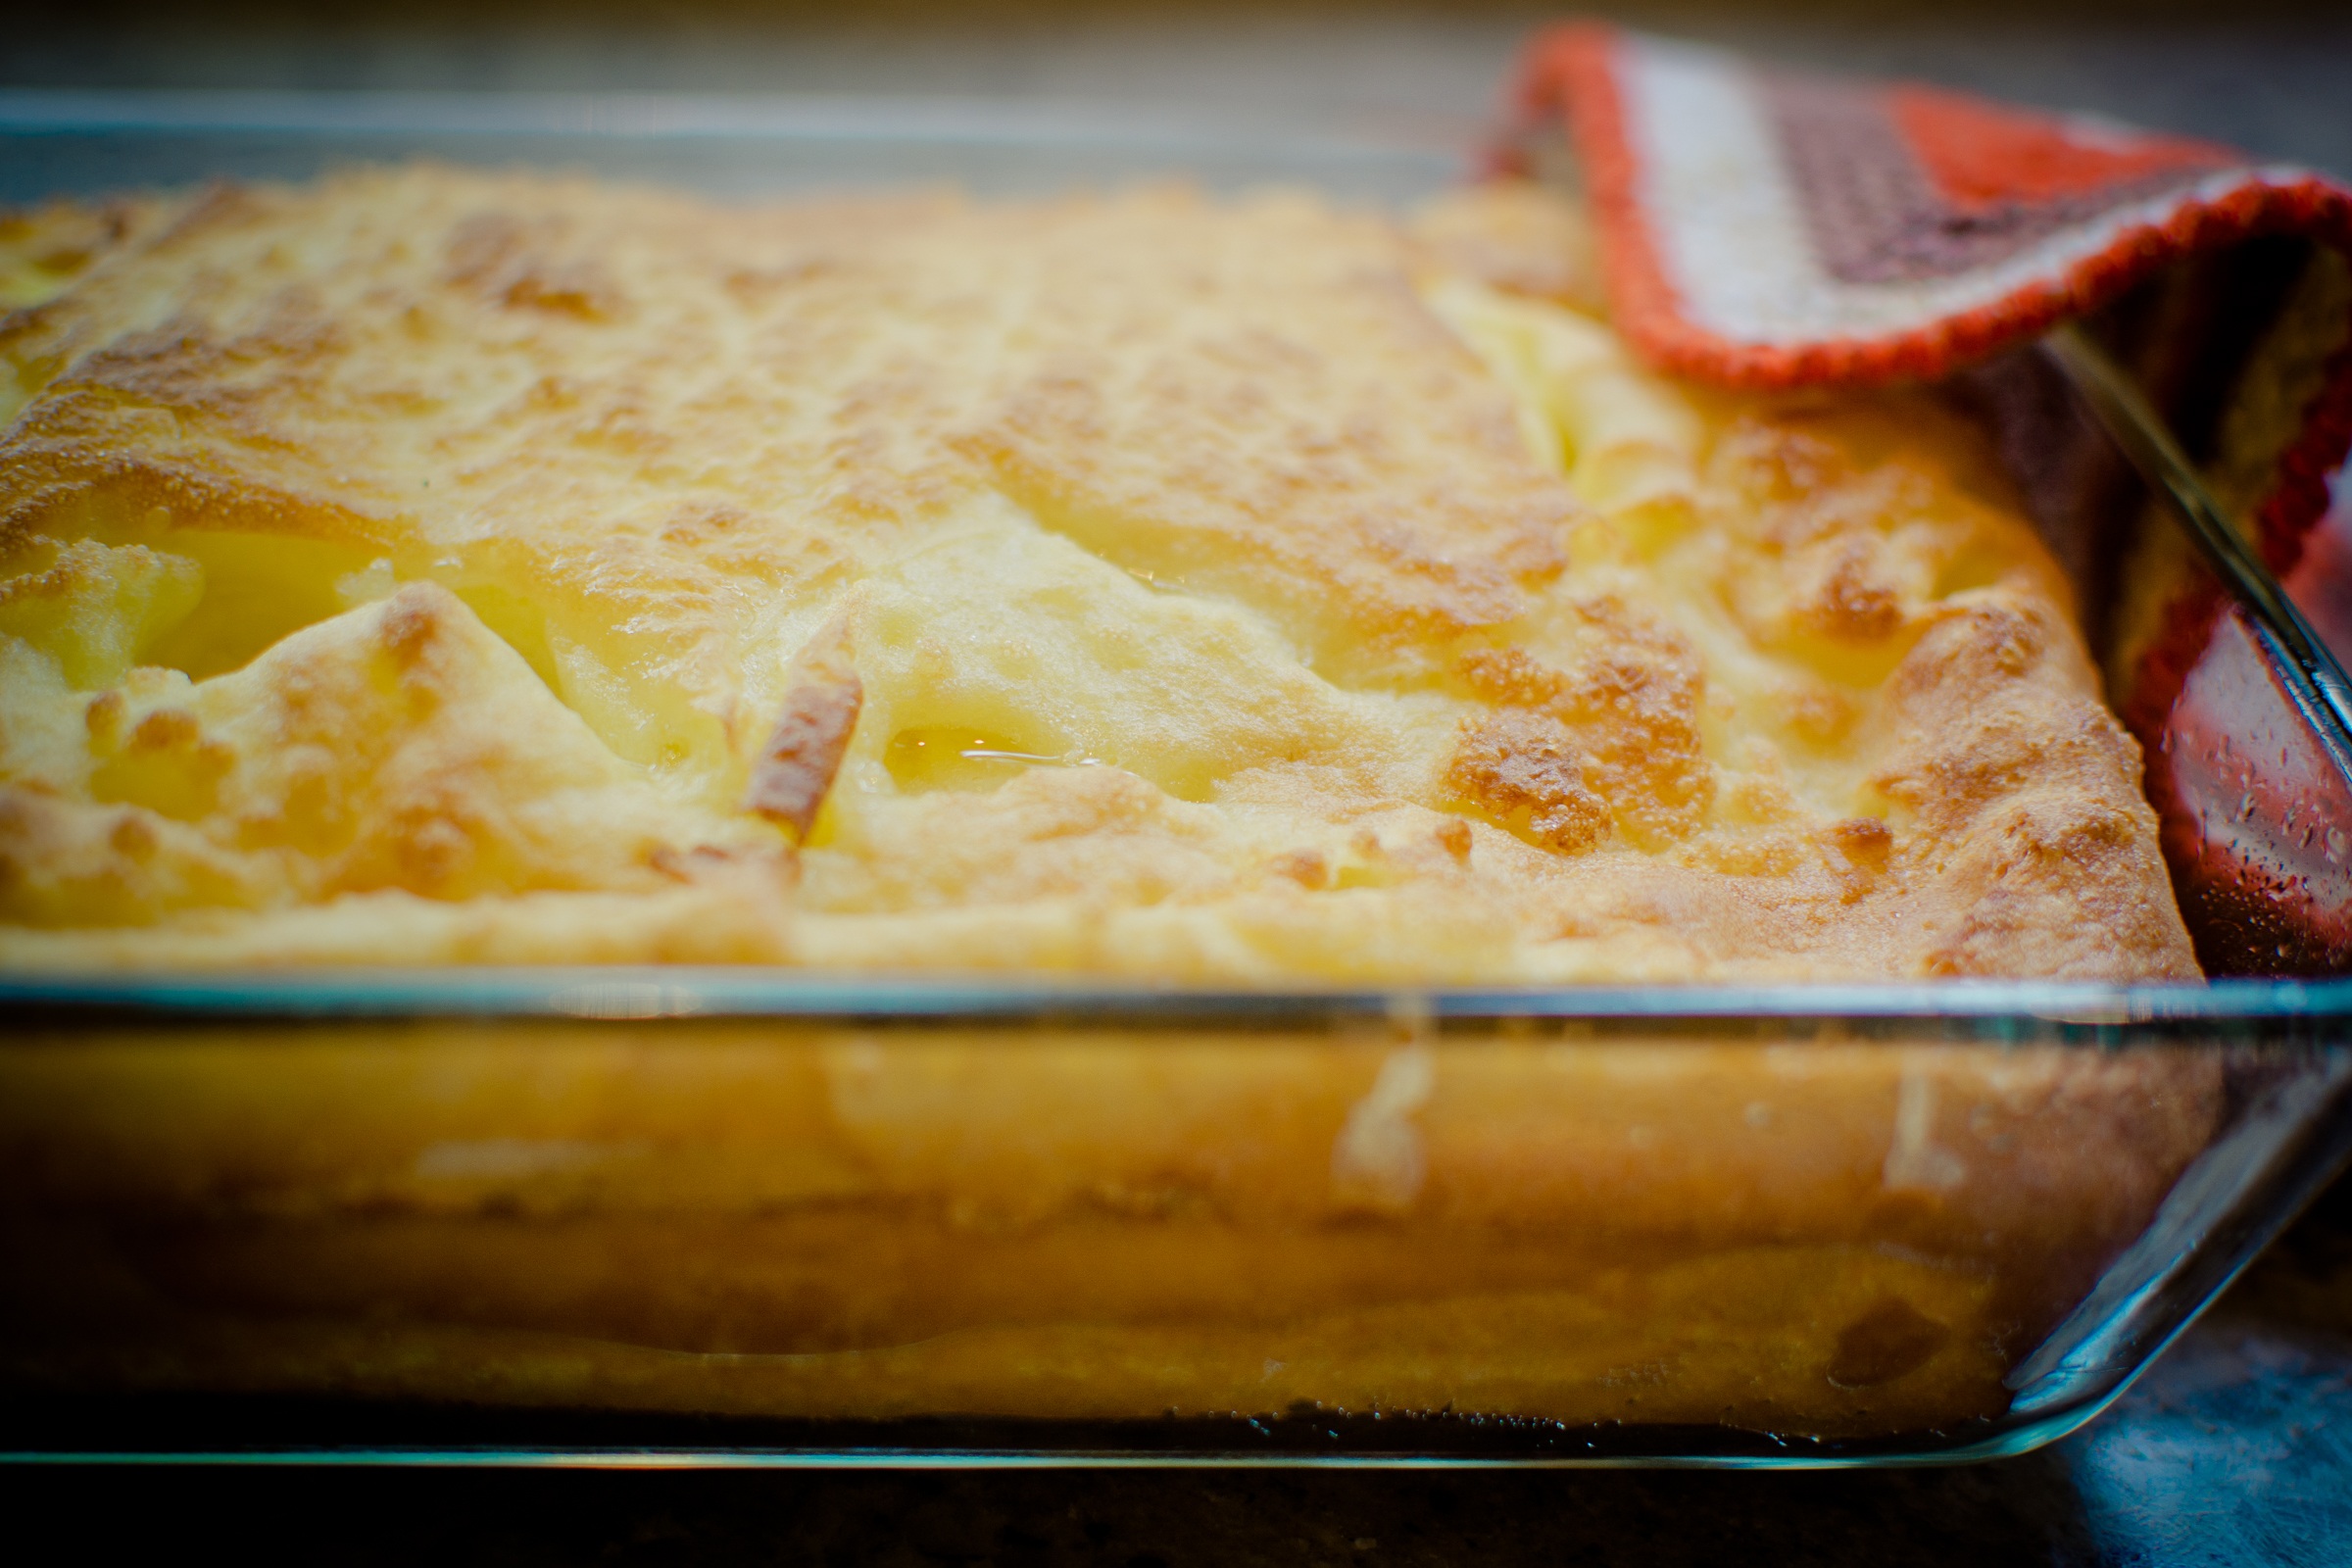
dish, meal, food, produce, vegetable, breakfast, dessert, eat, deep fried, cuisine, pancake, cook, baked, nutrition, court, glass bowl, scrambled eggs, oven dish, polenta, reine, oven polenta, egg dish, oven pancake, glass purity, roasting pan, glasbraeter